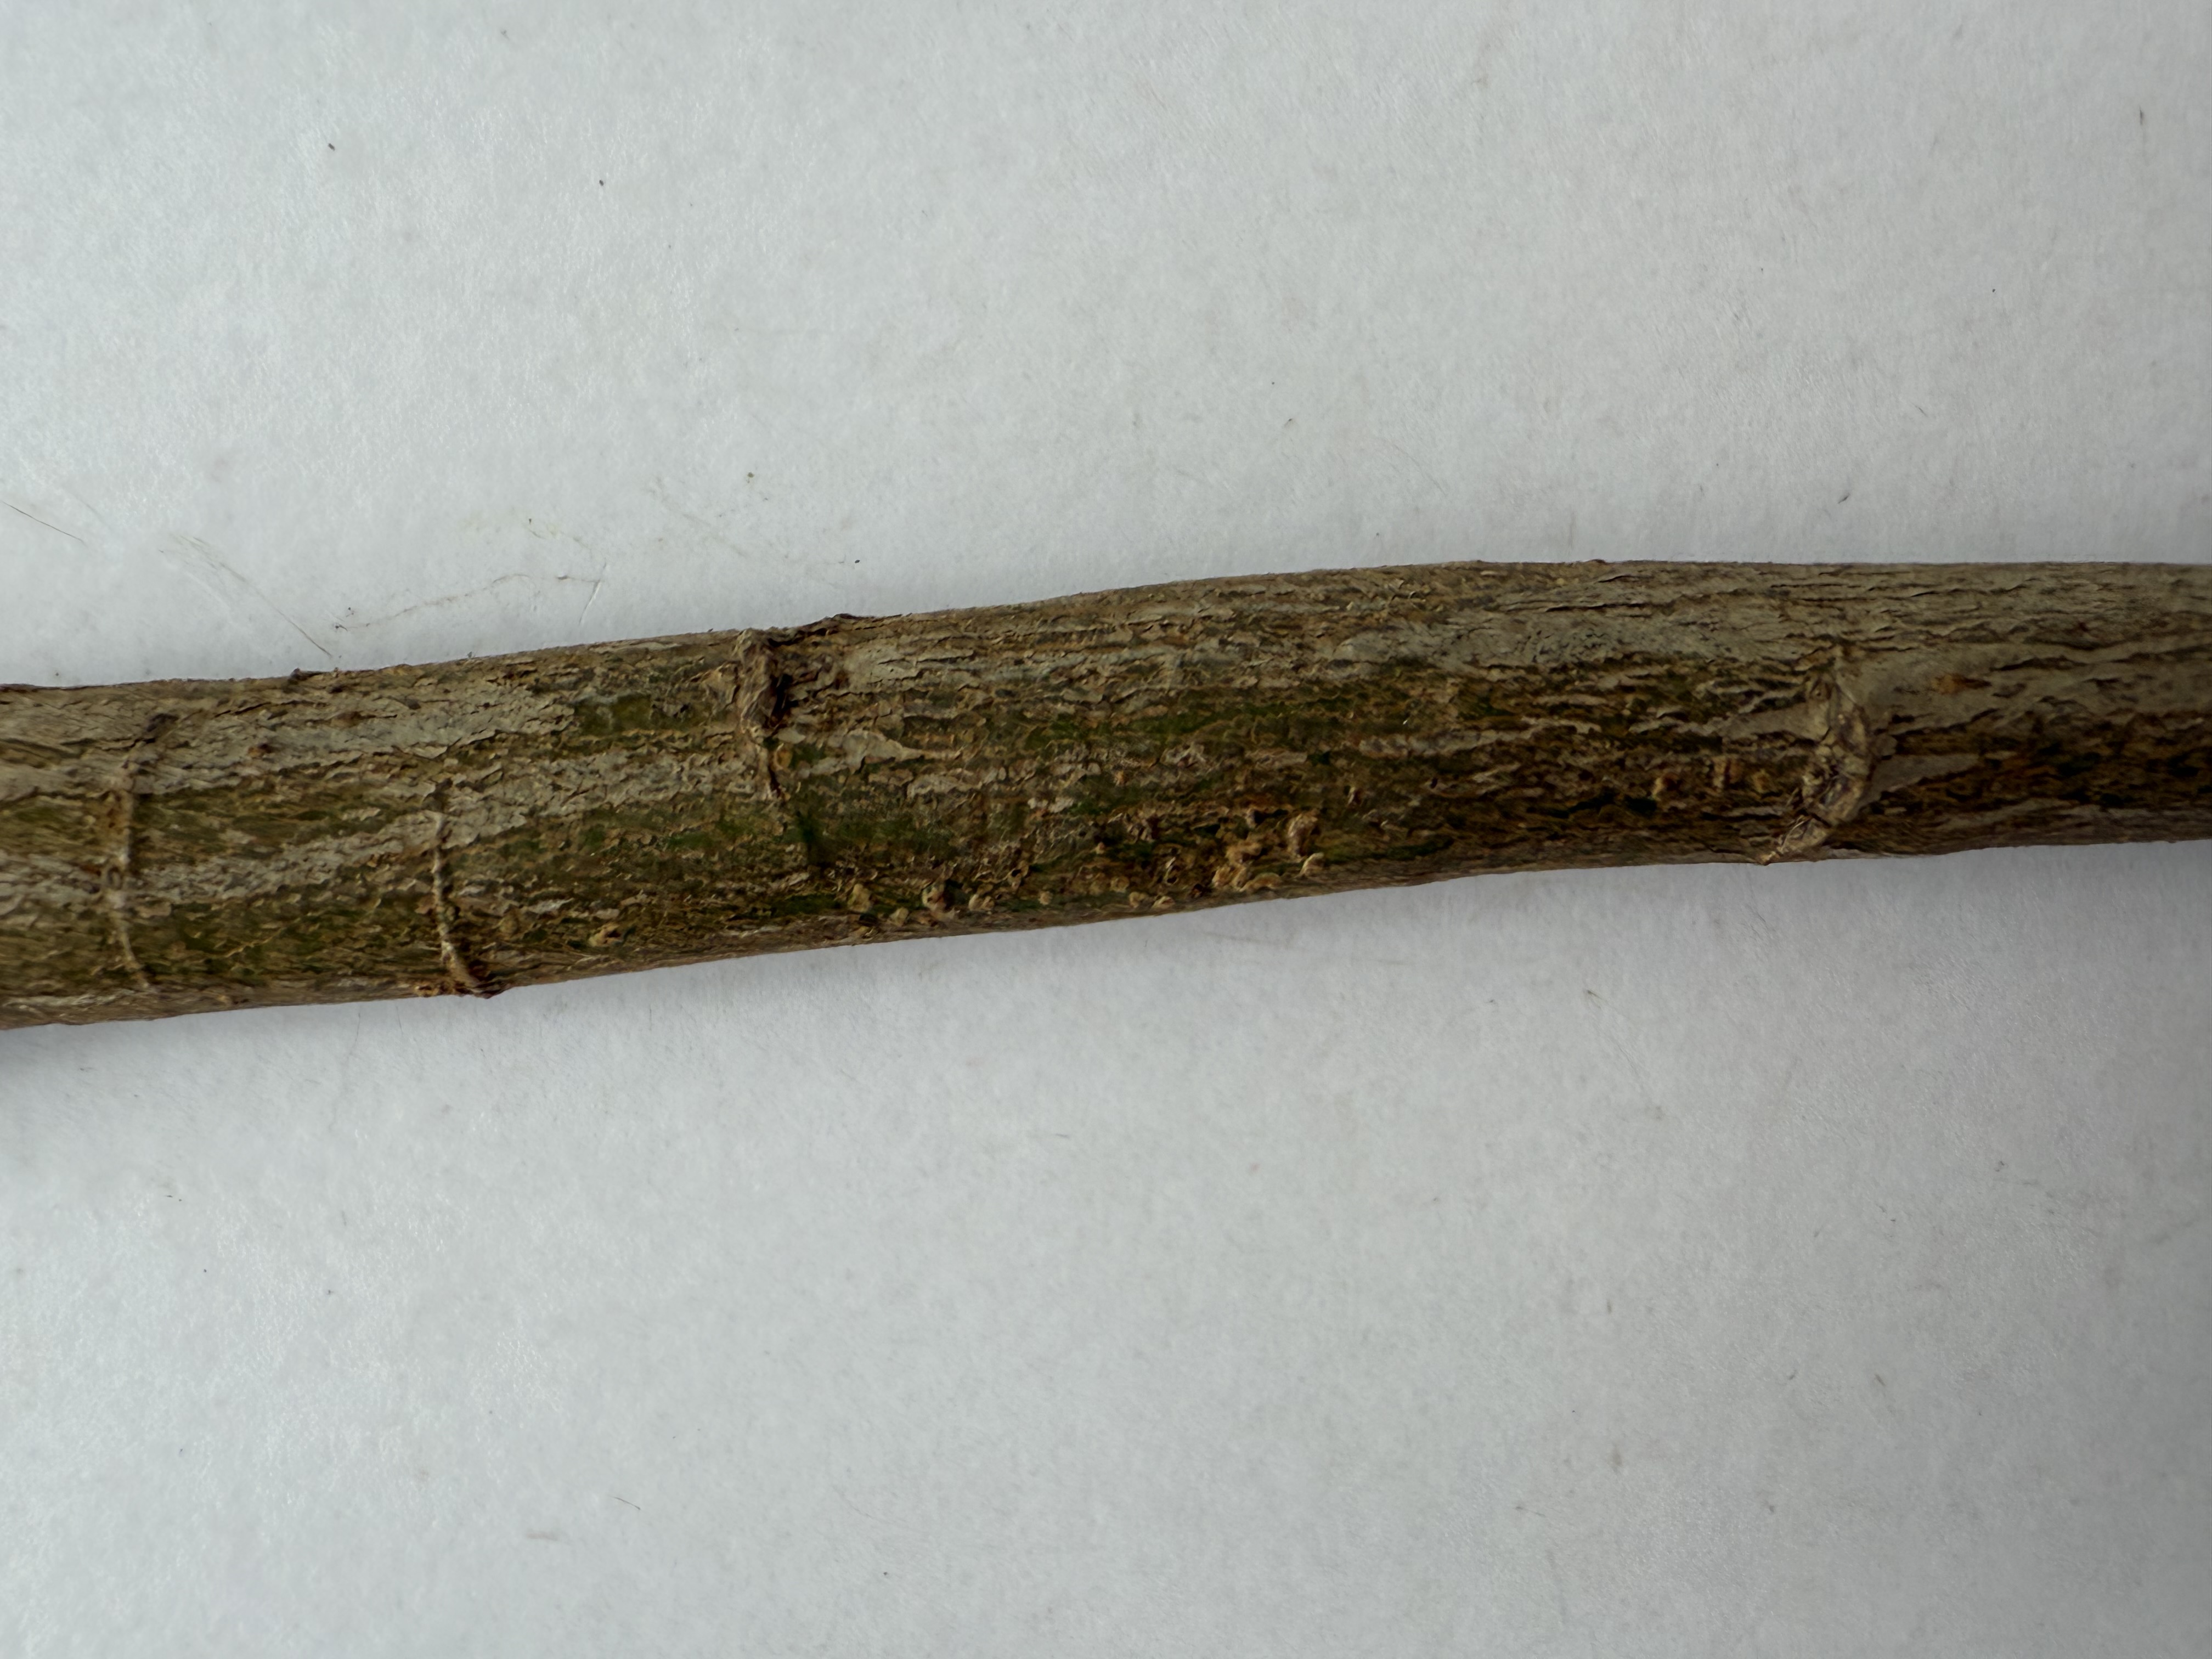
Variety: Loquat